Sandy Hollow–Gulgong railway line

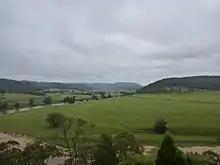
The line – seen on the right – runs adjacent to the Goulburn River as it passes through Widden.

The Sandy Hollow Line between Sandy Hollow, Gulgong and Maryvale (between Wellington and Dubbo), was originally surveyed in 1860 as a more easily graded crossing of the Great Dividing Range than the Blue Mountains line nearer to Sydney. It was not commenced, however, until 1937, when it began as an unemployment relief scheme of the NSW Government, achieving infamy for having no modern mechanical devices used on it, other than trucks carrying concrete for the 5 tunnels and bridge piers, all other work being done with picks, shovels, hand drills, horses and carts. Folk singer Duke Tritton wrote a poem "The Sandy Hollow Line" , which described the hardships of the unemployed workers on "susso" who worked on the line.